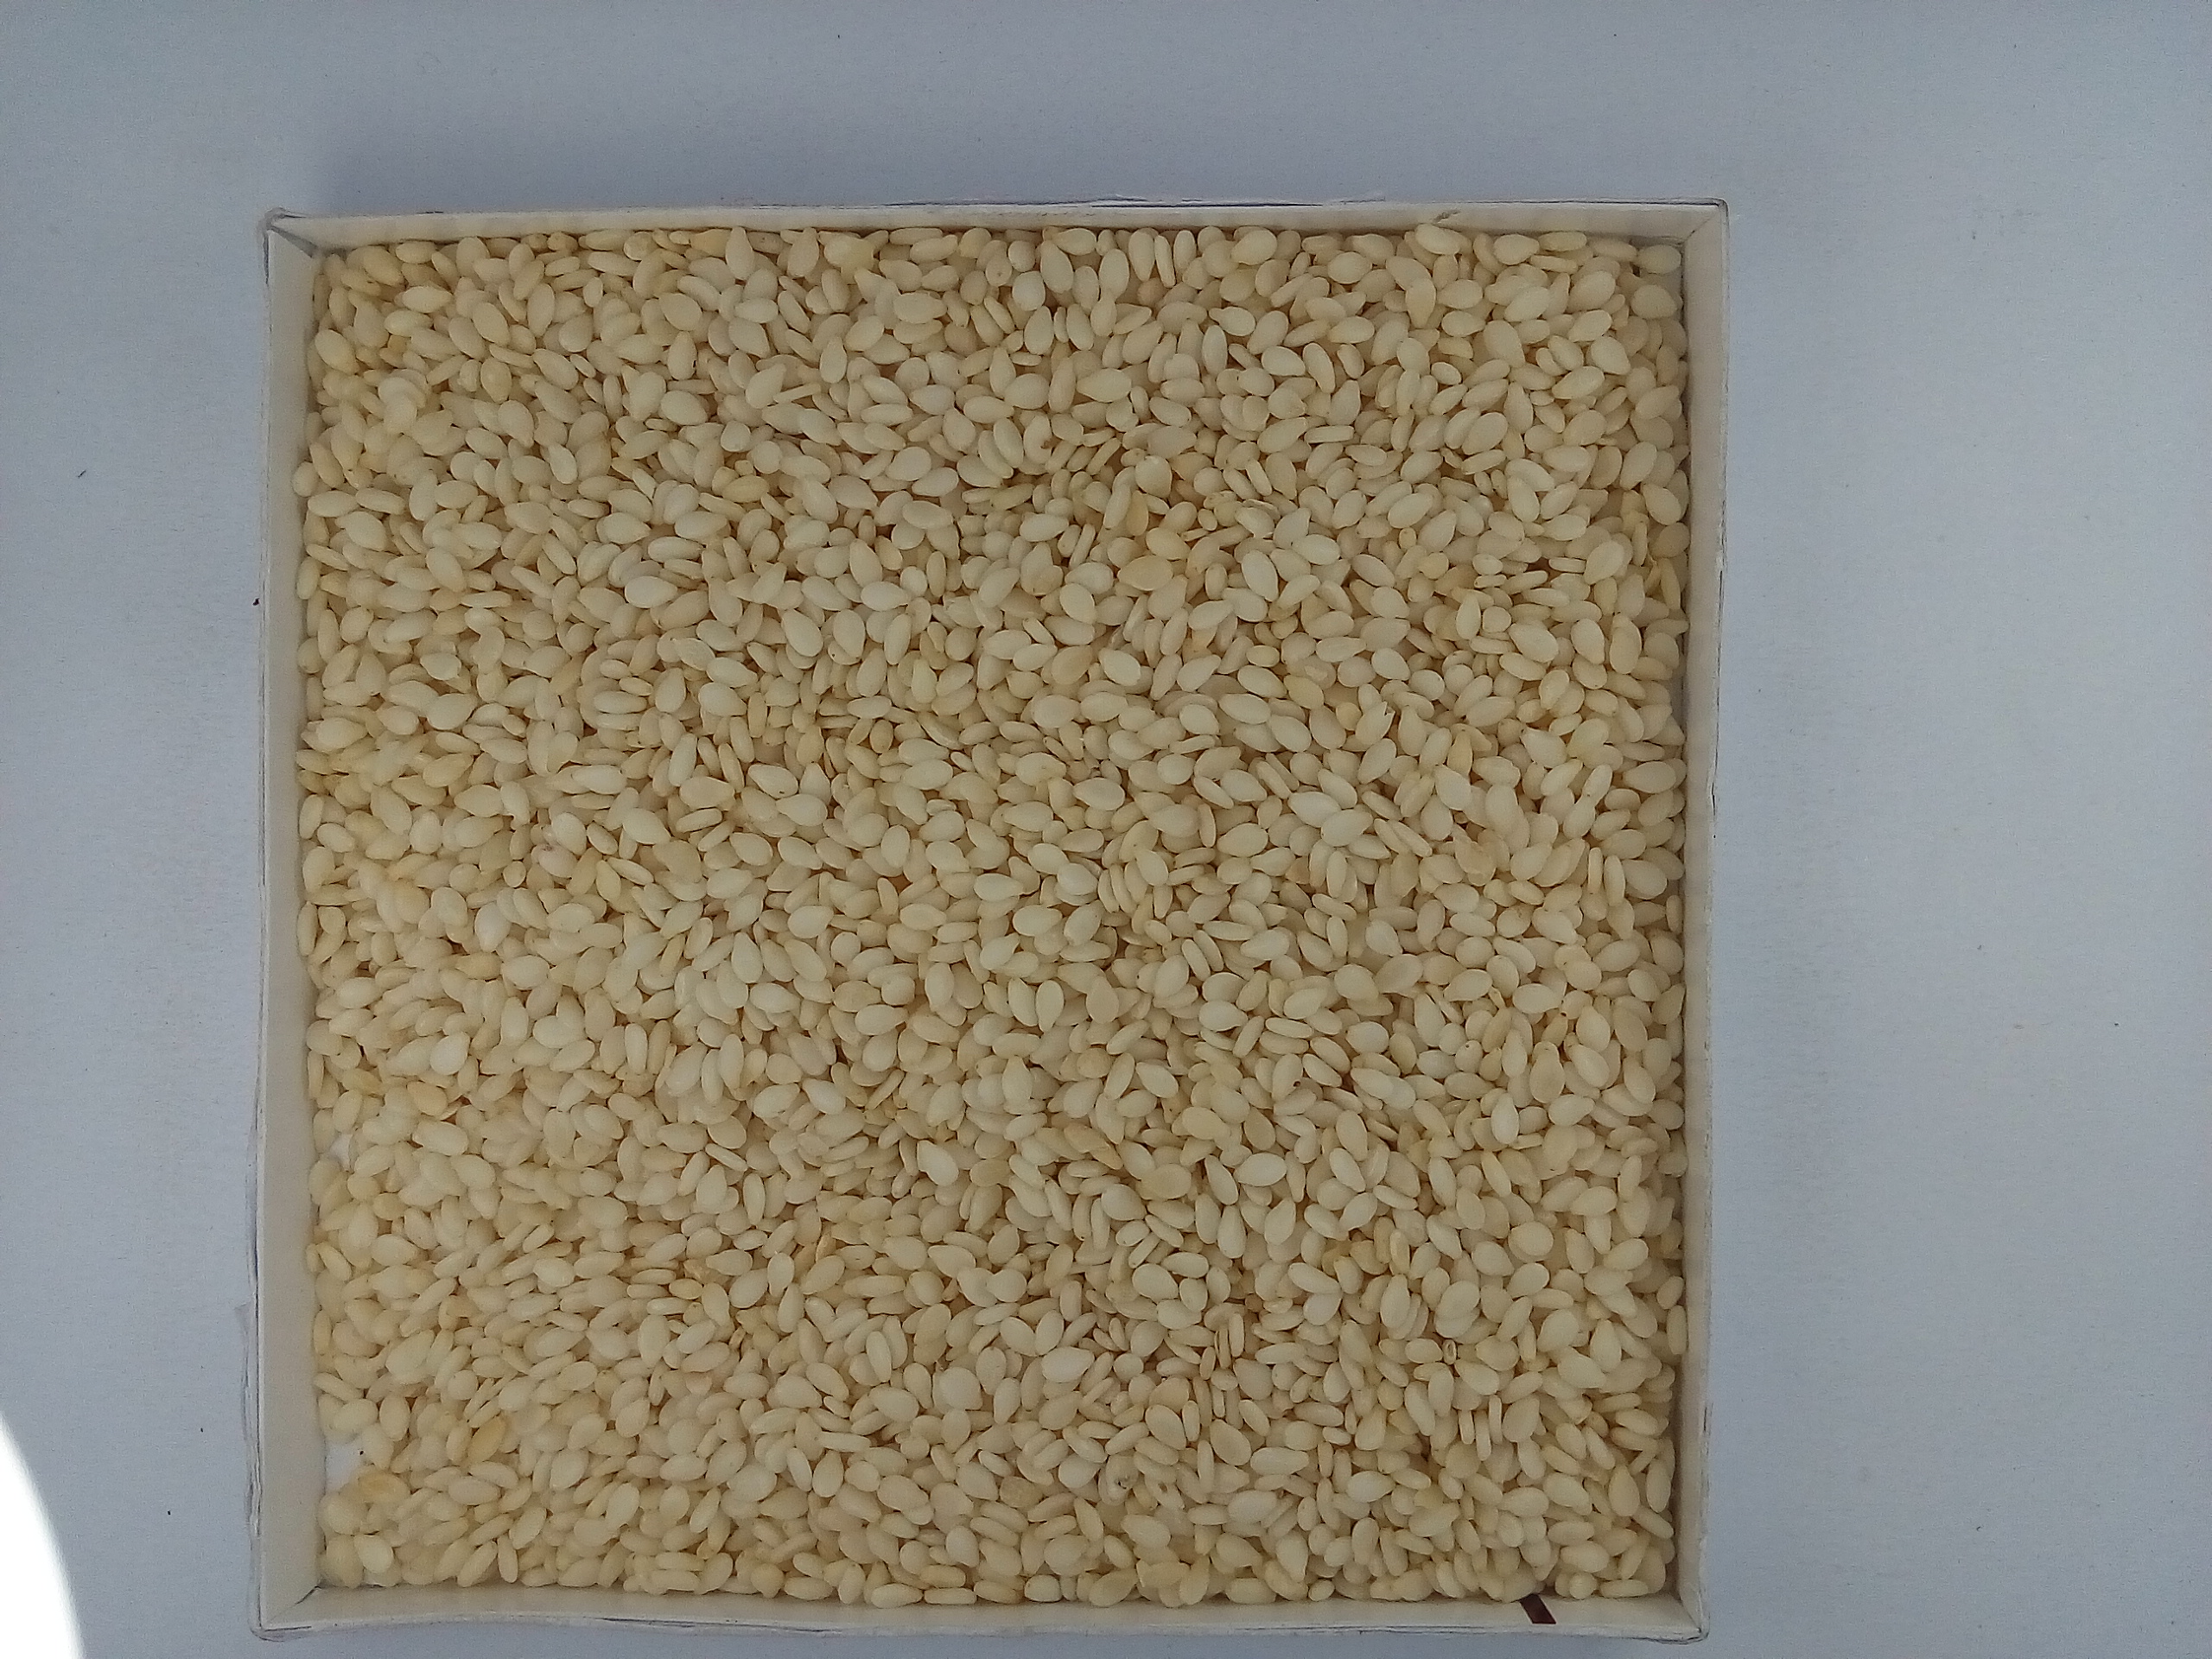
Rice seed variety: Unknown